Page of Wands

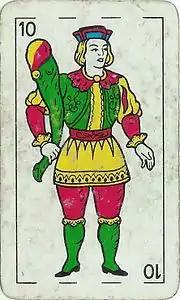
Knave of batons ("bastos") from a Spanish deck

The Page of Wands (or jack or knave of wands or batons) is a card used in Latin-suited playing cards which include tarot decks. It is part of what tarot card readers call the Minor Arcana.